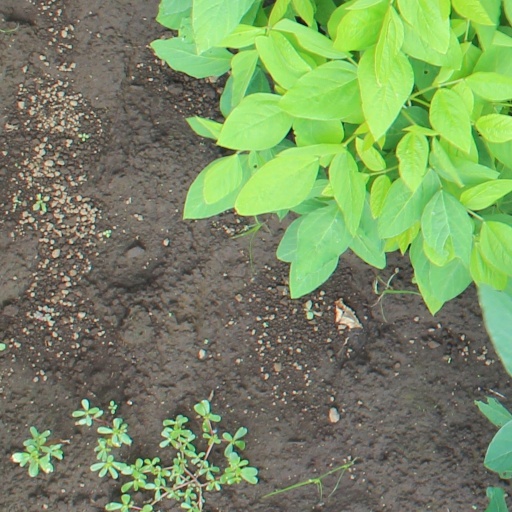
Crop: soybean